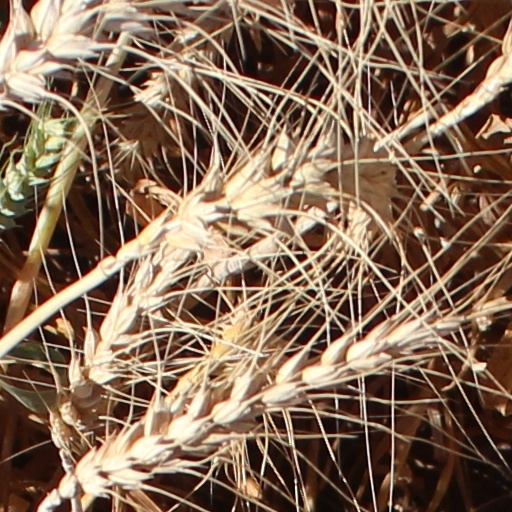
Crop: wheat